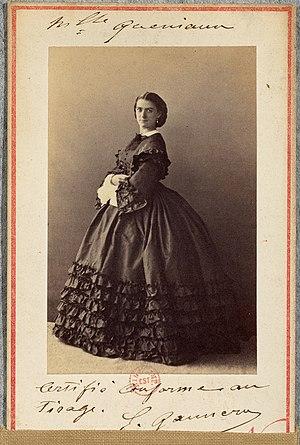
Constance Quéniaux photographiée par Pesme
Constance Quéniaux née le 9 juillet 1832 à Saint-Quentin et morte le 7 avril 1908 à Paris est une danseuse de l'opéra de Paris et une courtisane française, qui fut l'un des modèles de Gustave Courbet. Elle a également été une philanthrope de la ville de Cabourg.